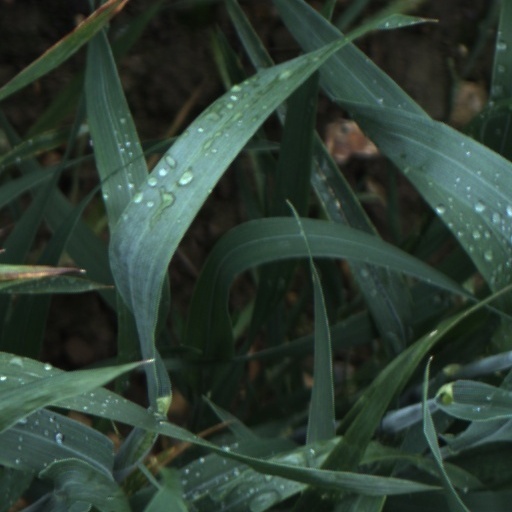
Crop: wheat